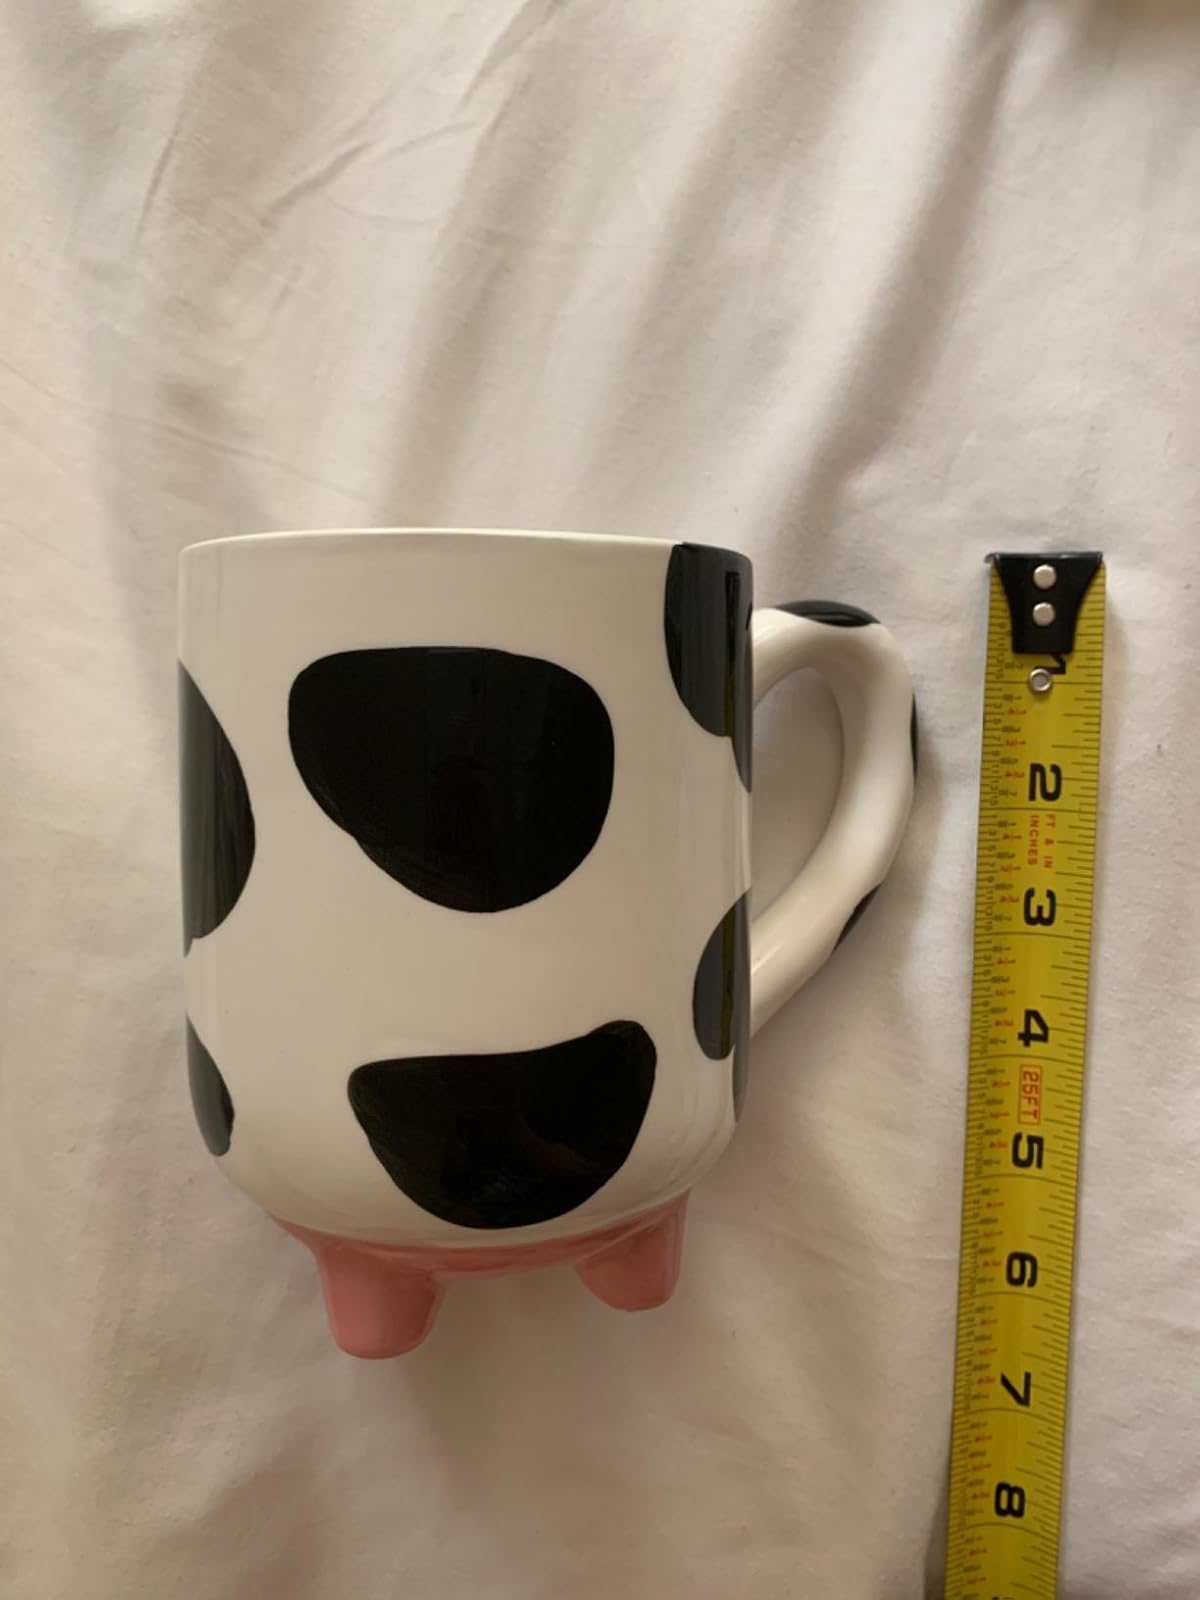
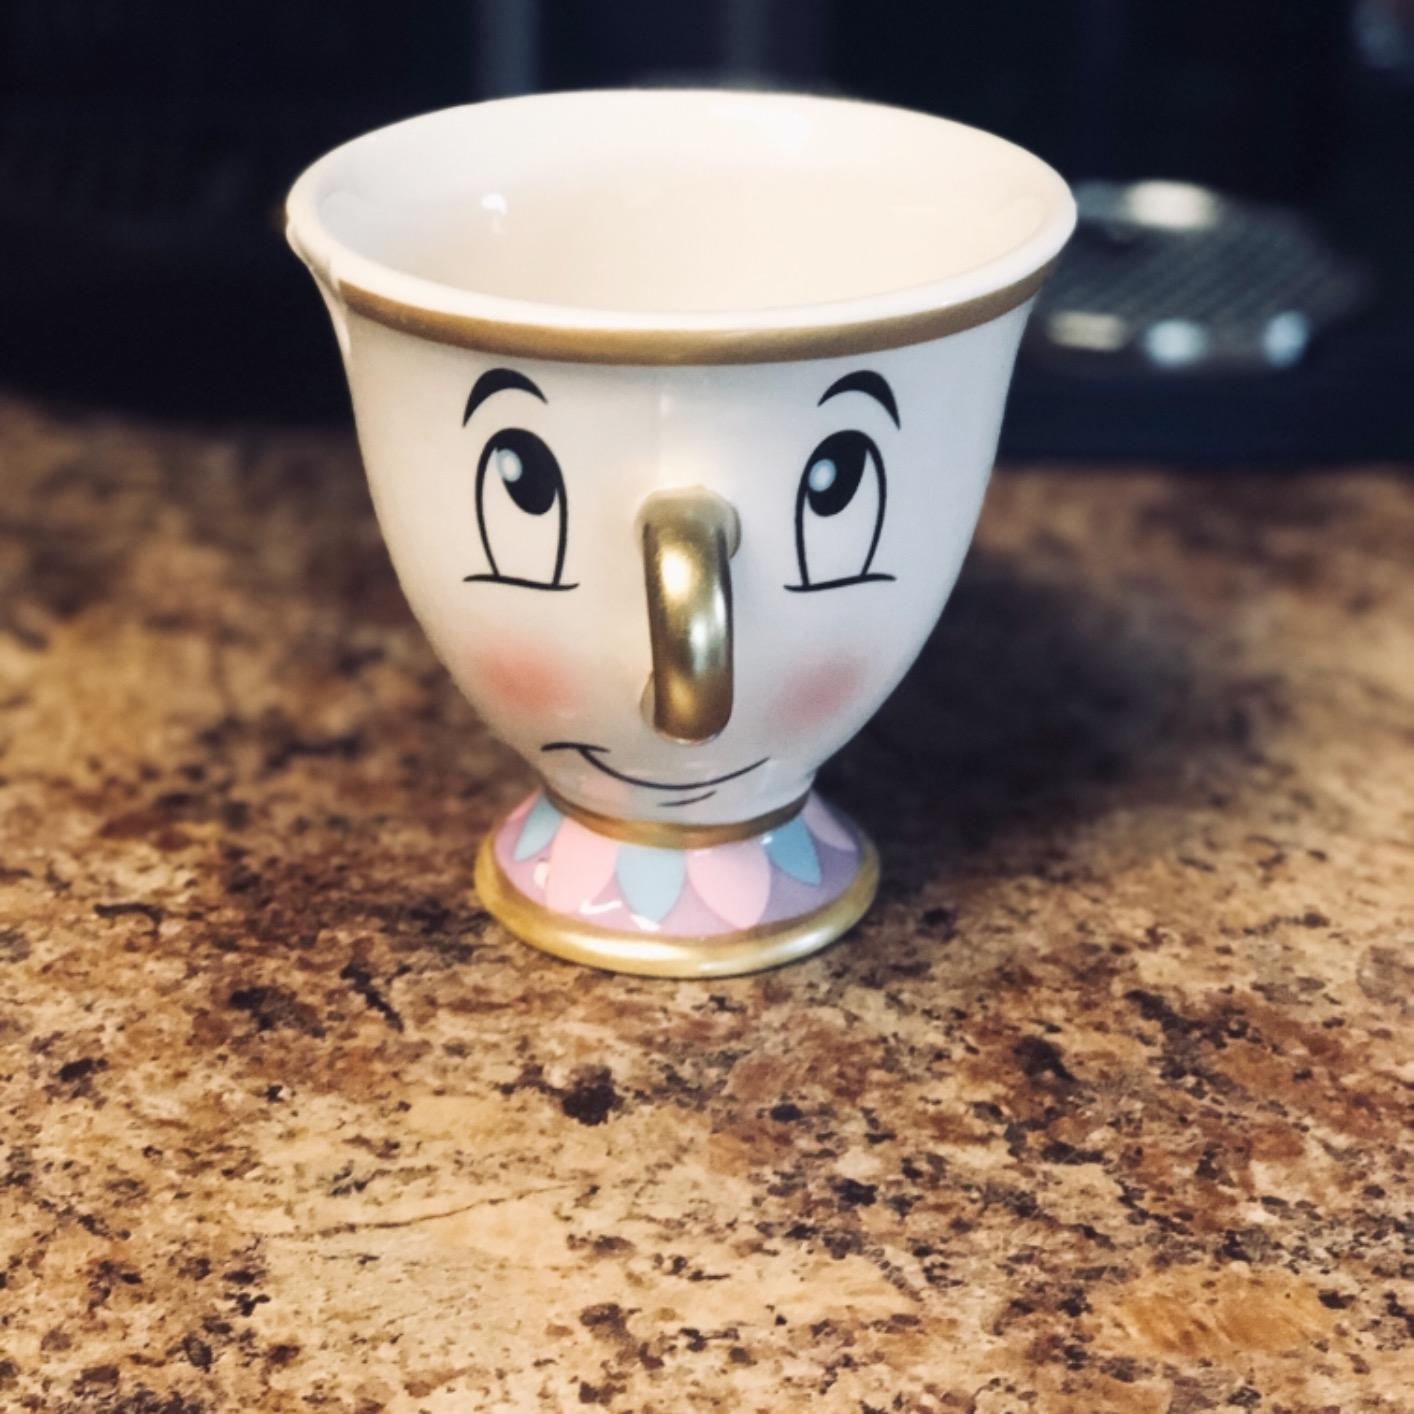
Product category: items_mug
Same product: no